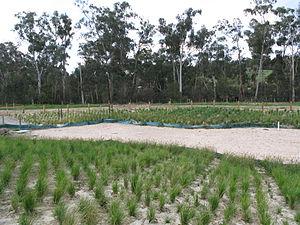
Restauration, en cours, d'une petite zone humide dans le sud-est de l'Australie
La gestion restauratoire est un mode « proactif » de gestion, mis en œuvre par un gestionnaire ou un réseau de gestionnaires sur des milieux dégradés avec l'objectif d'y restaurer la biodiversité, le bon état écologique, un paysage de qualité ou un état disparu.